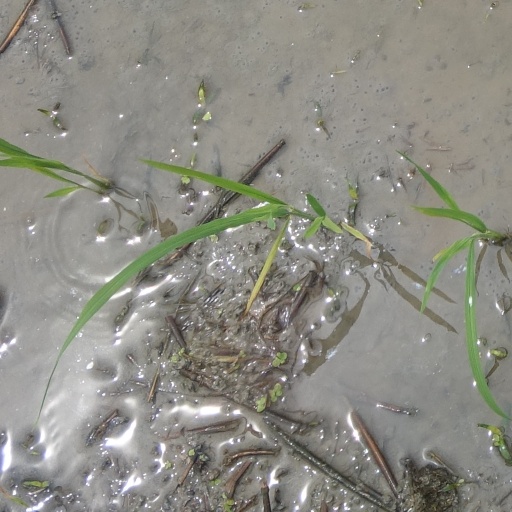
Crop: rice